List of The Legend of Zelda characters

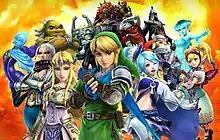
Promotional artwork depicting several characters from "The Legend of Zelda" series and its spin-offs. Left to right: Fi, Impa, Darunia, Princess Zelda, Midna, Link, Ganondorf, Ghirahim, Lana, Zant, Sheik, Ruto and Agitha.

The series centers on Link, the playable character and protagonist who is often tasked with rescuing Princess Zelda and the kingdom of Hyrule from Ganon, who is the series' primary antagonist; however, other settings and antagonists have appeared in several games. The plots commonly involve the Triforce, a relic that is a set of three omnipotent golden triangles.